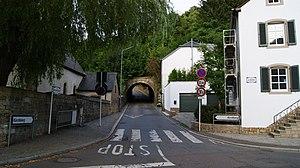
District Pfaffenthal de la ville de Luxembourg au Grand-Duché de Luxembourg. La rue Saint-Mathieu tourne à Kirchberg.